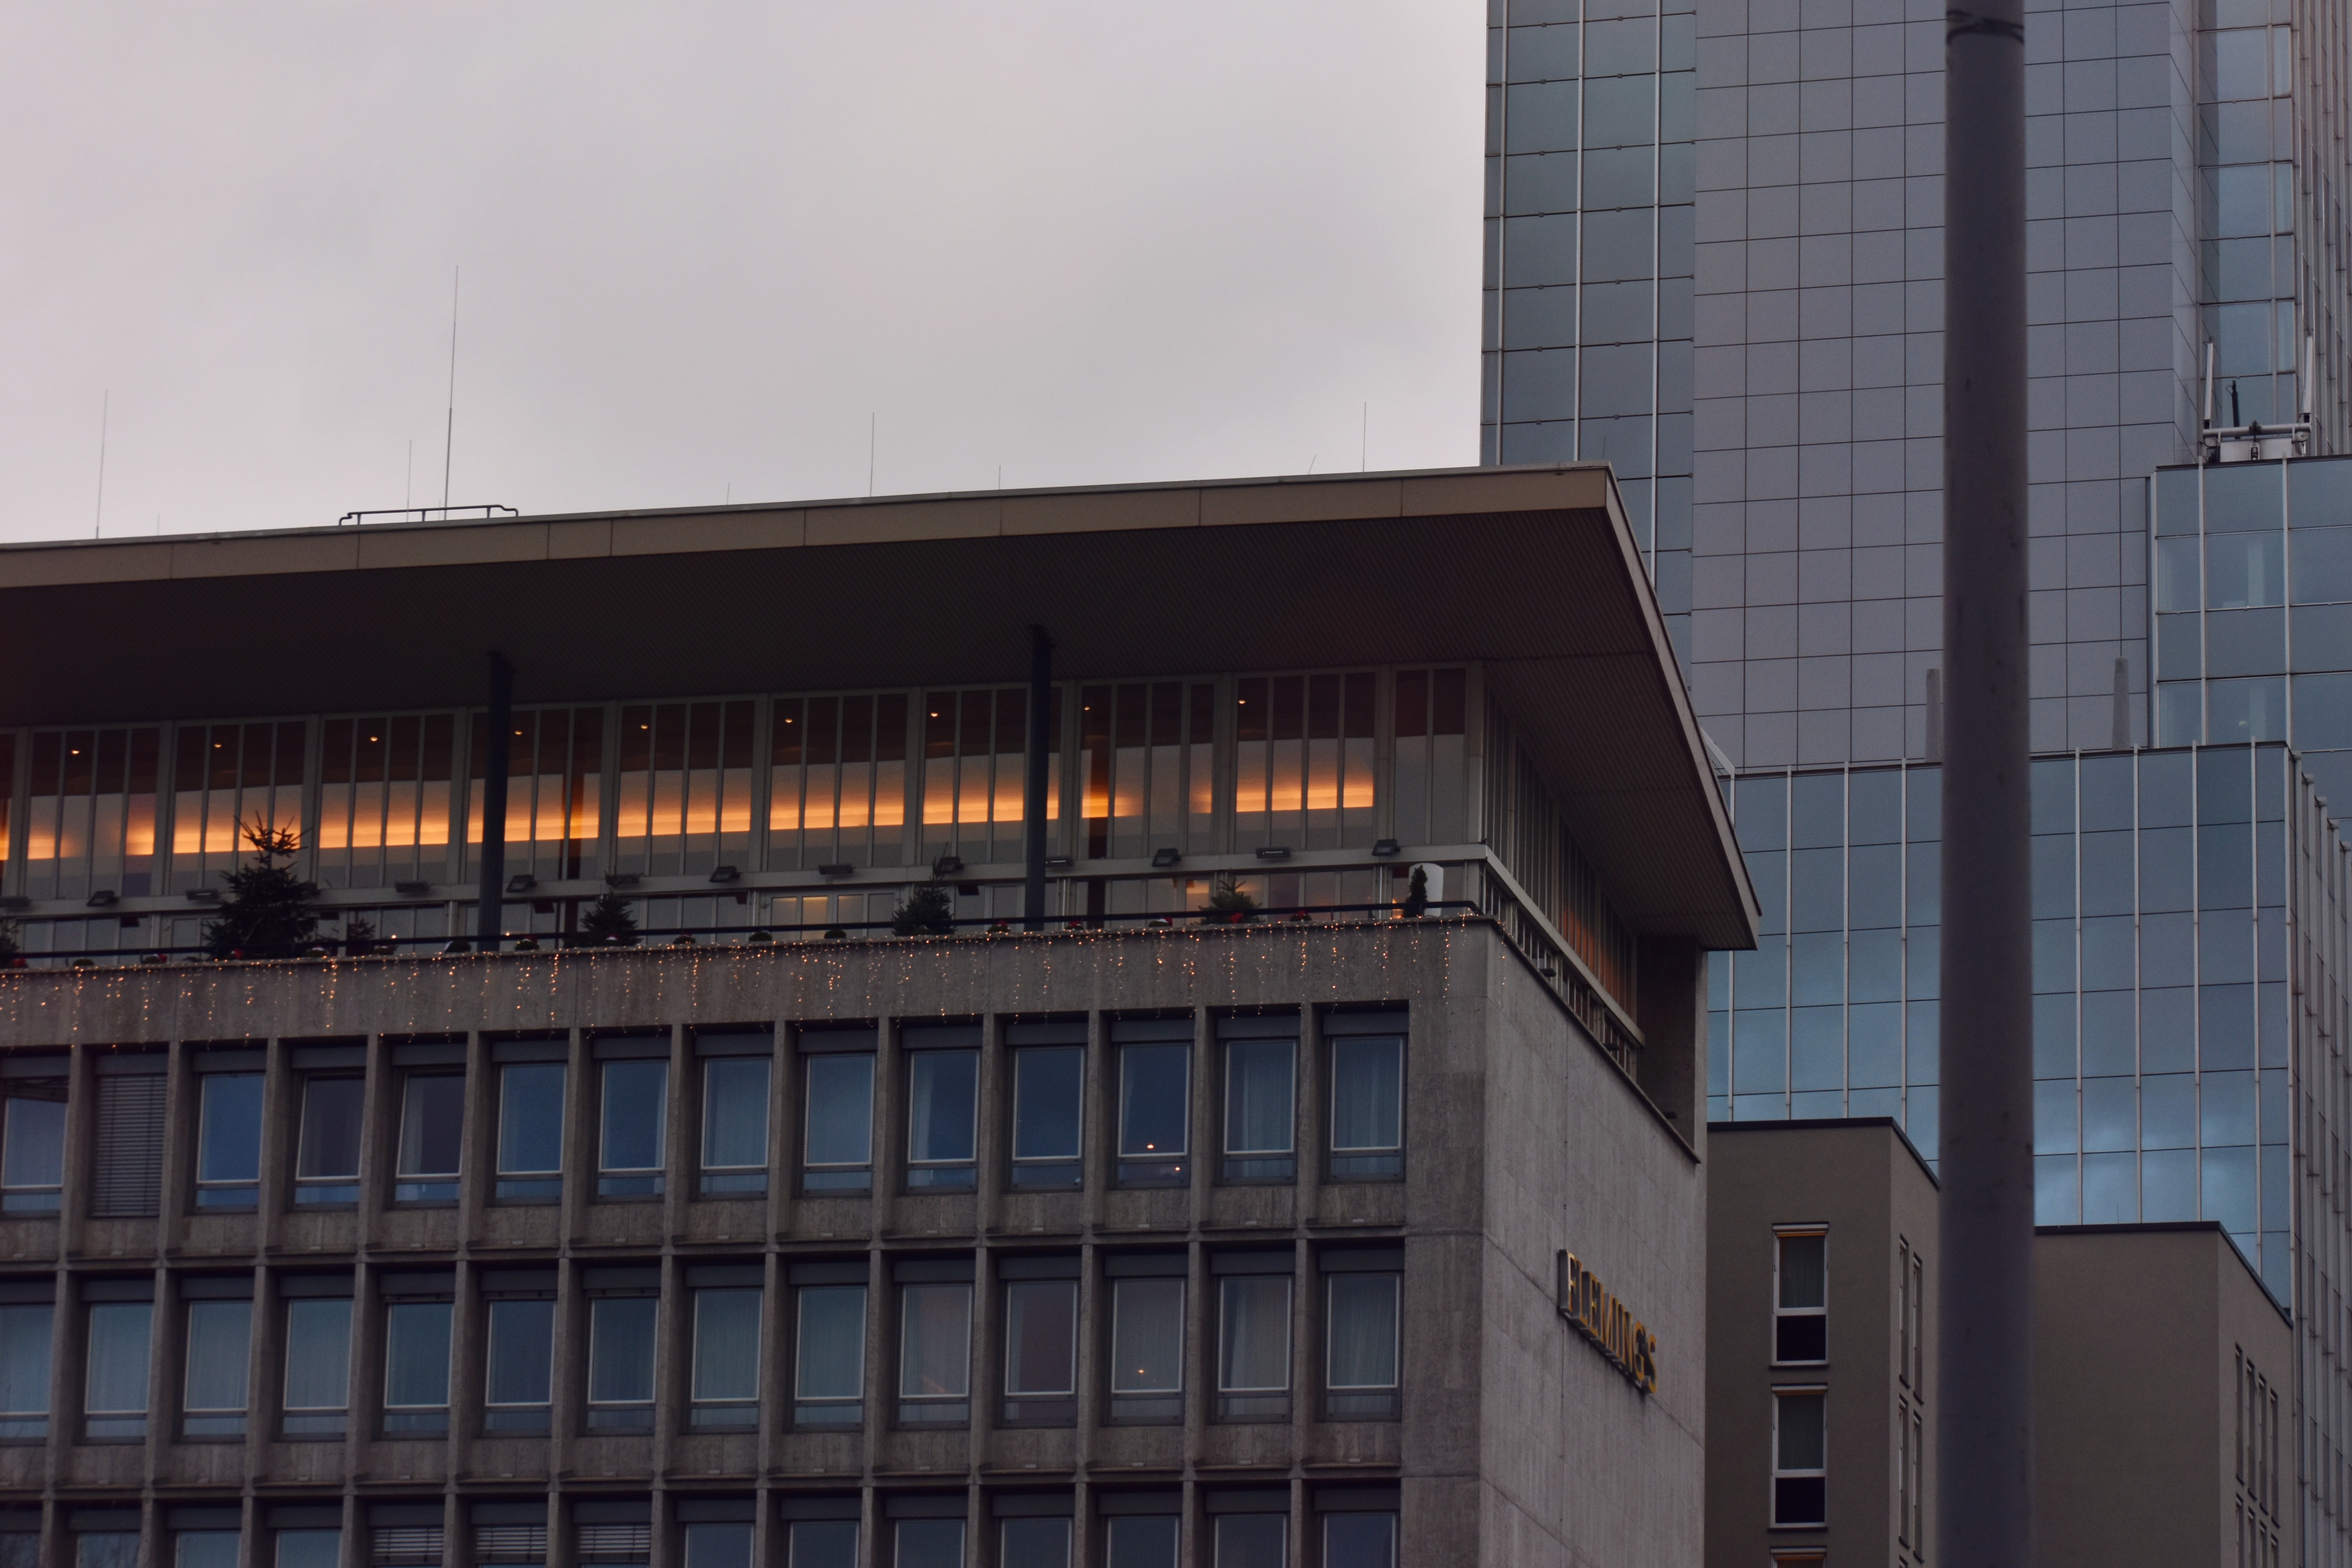
architecture, urban area, metropolitan area, building, city, facade, line, Material property, tower block, brutalist architecture, commercial building, skyscraper, corporate headquarters, headquarters, metropolis, window, glass, downtown